Jerome Henderson

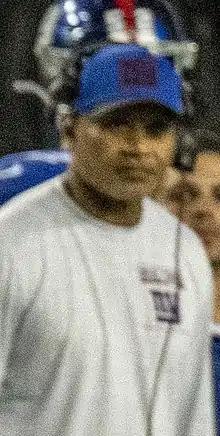
Henderson in 2021

Jerome Virgil Henderson (born August 8, 1969) is an American professional football coach and former player who is currently serving as the defensive backs coach for the Indianapolis Colts of the National Football League (NFL). He played in the NFL as a cornerback for the New England Patriots, Buffalo Bills, Philadelphia Eagles, and New York Jets.